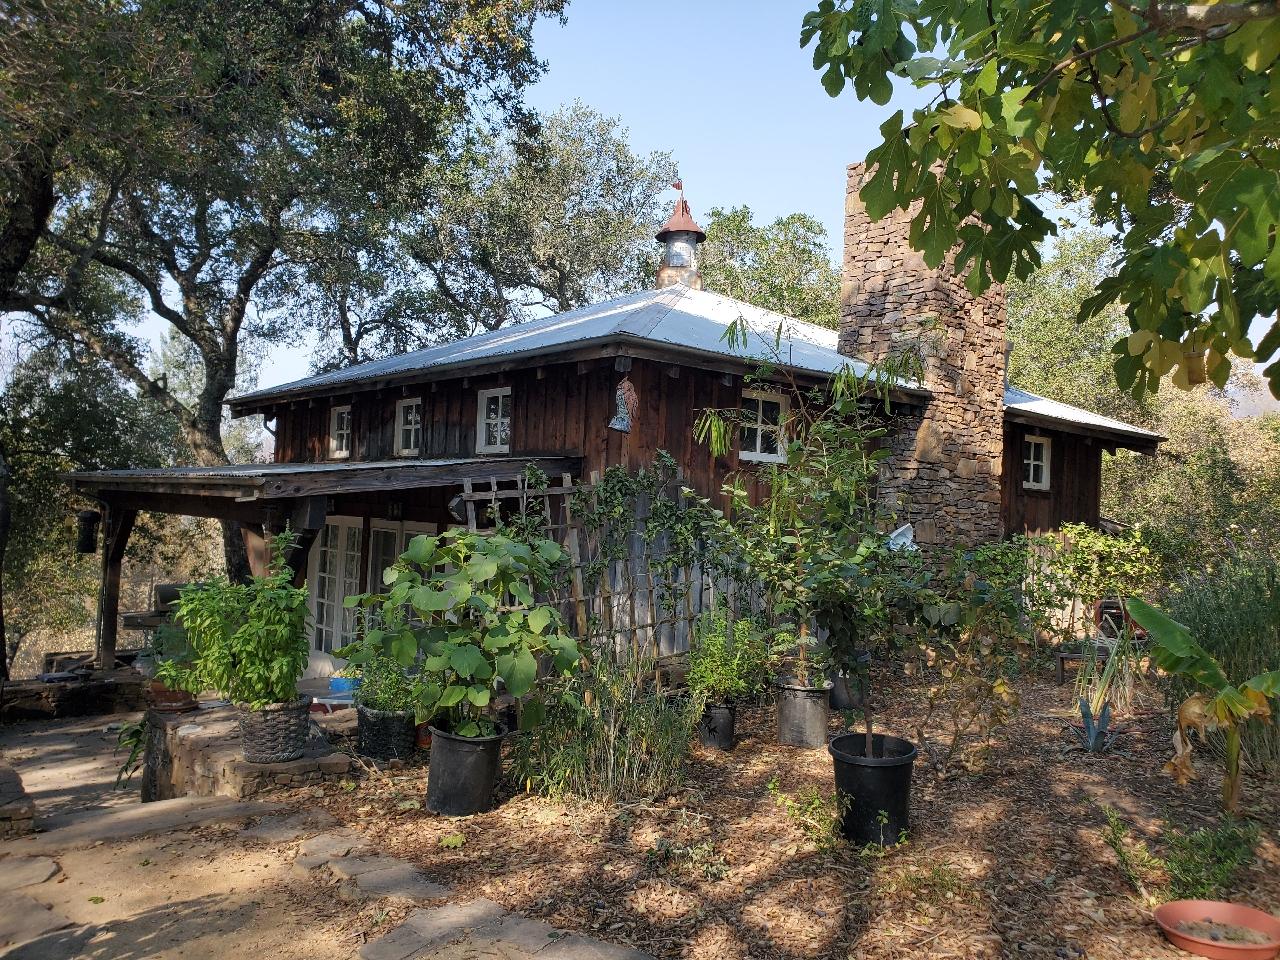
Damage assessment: no_damage